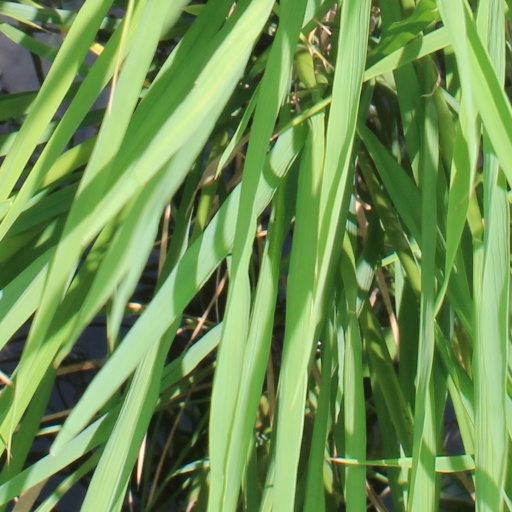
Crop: rice